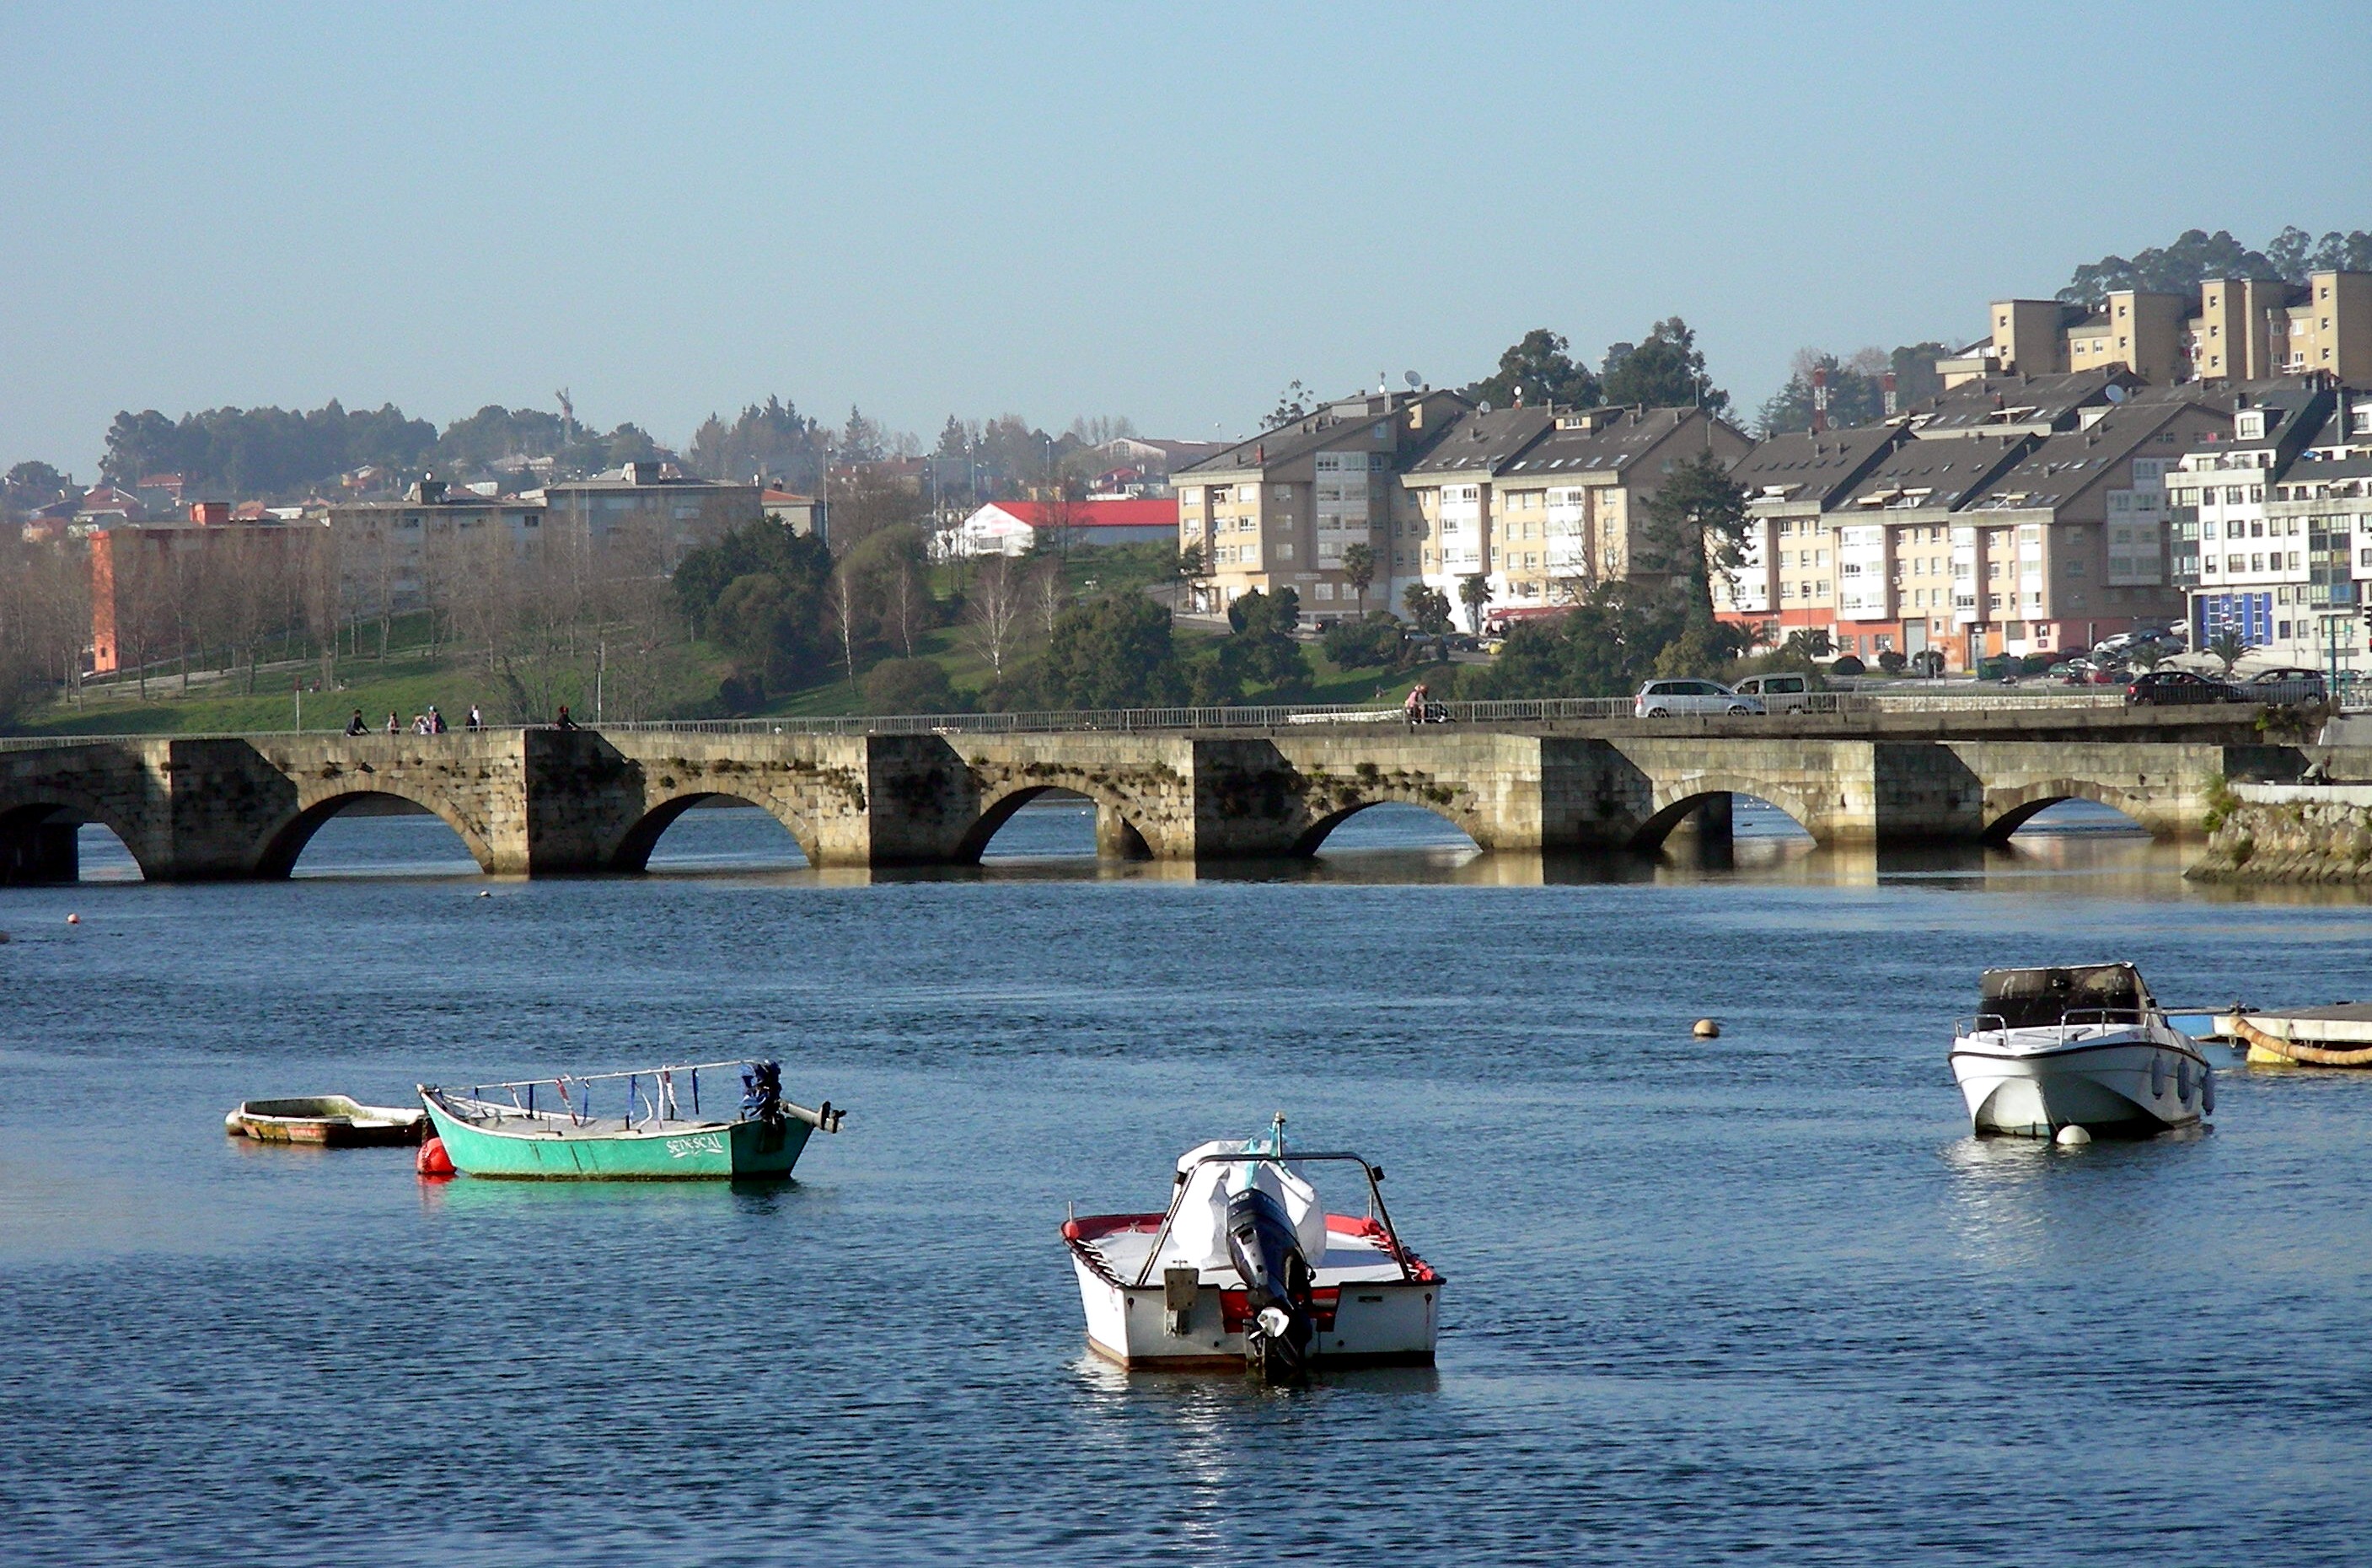
sea, coast, water, boat, river, vehicle, bay, harbor, tourism, waterway, ferry, boating, channel, watercraft